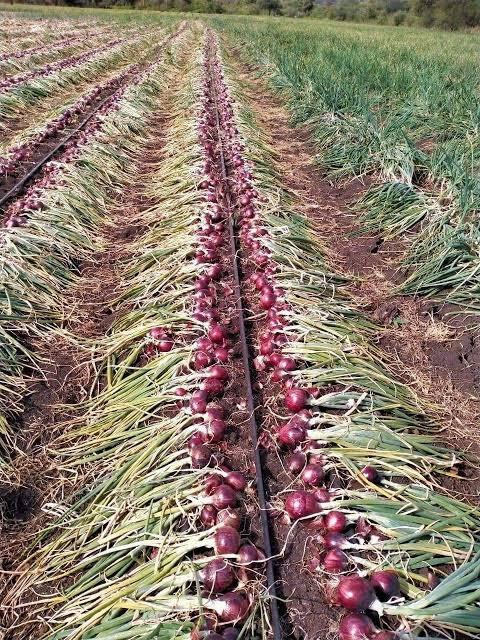
Kilimo cha teknologia ya kisasa cha matuta, ambapo zao la vitunguu limevunwa tayari kupelekwa sokoni kwa ajili ya biashara. Kuna bomba ndefu nyeusi zenye maji zinazotumika katika umwagiliaji.